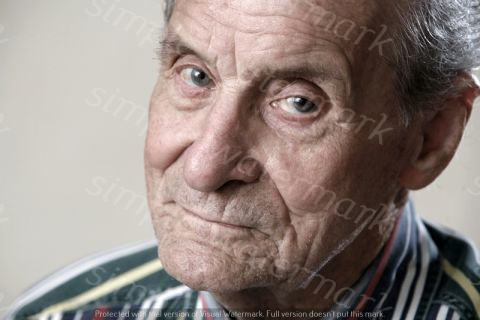
Label: Watermark